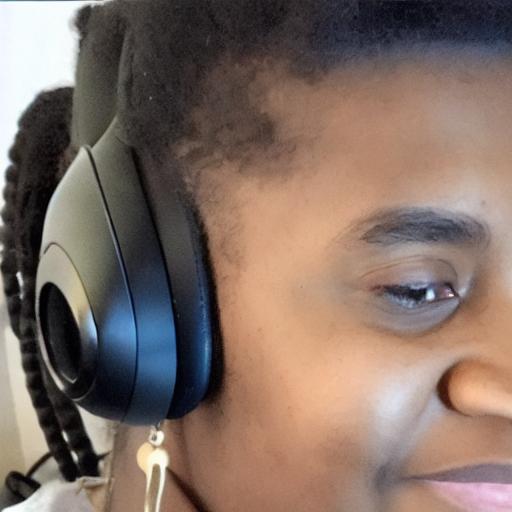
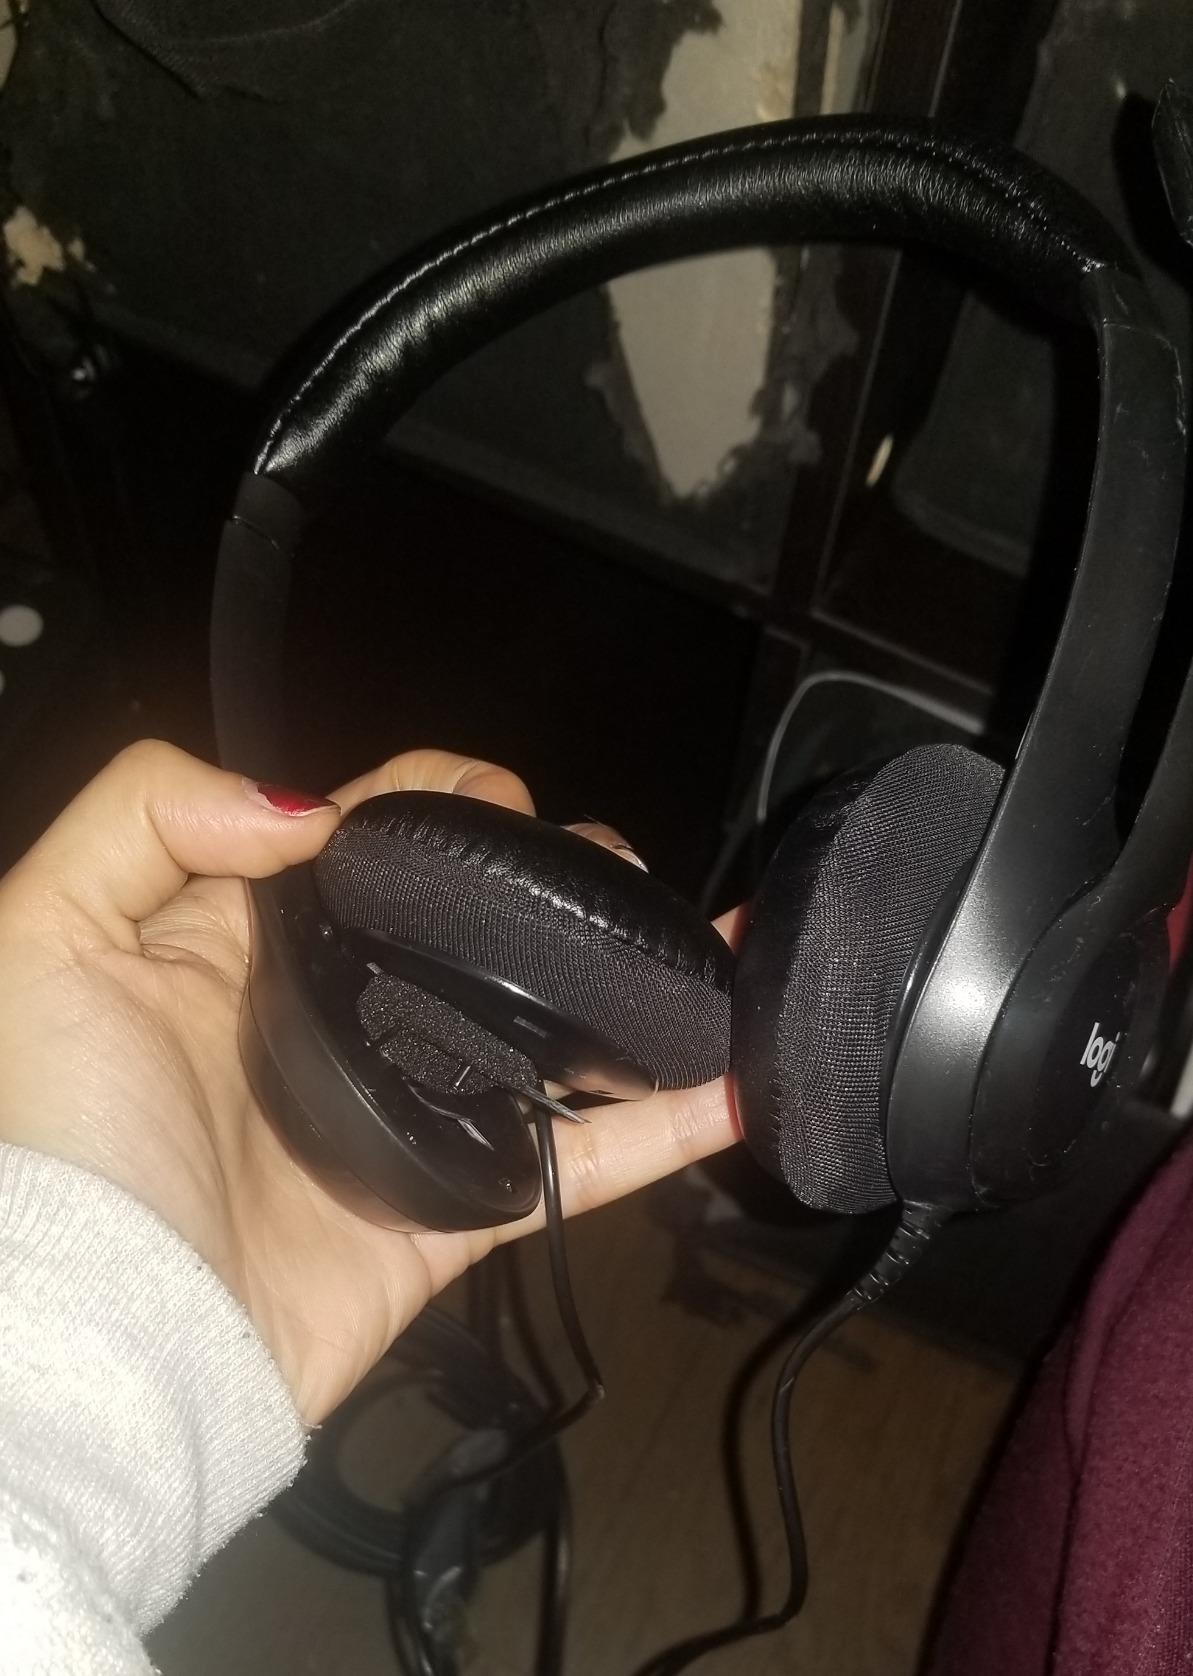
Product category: headphones
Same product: no